Blothar

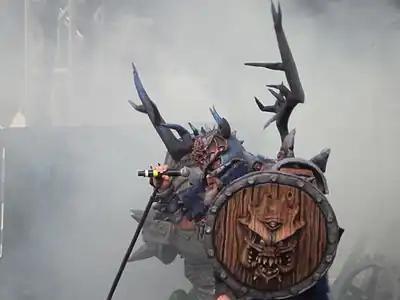
Blöthar the Berserker in 2014

Blöthar the Berserker is the current lead vocalist and occasional bassist in the heavy metal band Gwar. He appears as a stout, horned, pig-faced goblin. During Gwar's appearance at the 2014 Chicago Riot Fest, the character debuted udders that spray fluid on the crowd, similar to the "Cuttlefish of Cthulu" penile attachment sported by previous Gwar vocalist, Oderus Urungus. Blöthar is usually portrayed wielding a wooden shield and battle-axe.